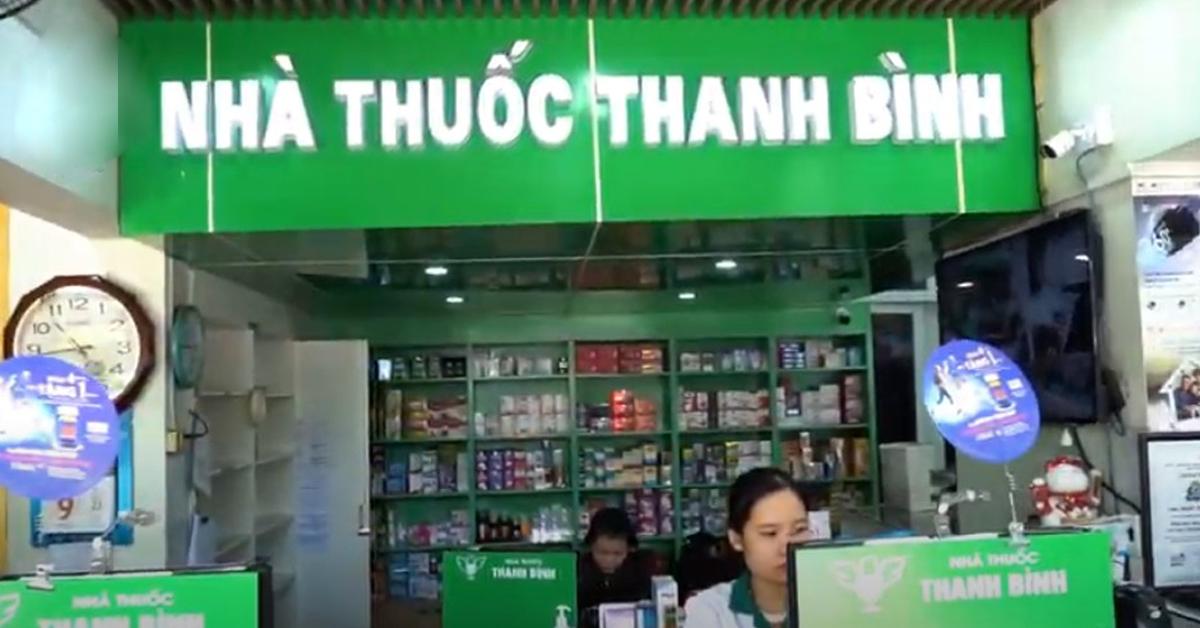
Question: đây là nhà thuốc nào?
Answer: nhà thuốc thanh bình